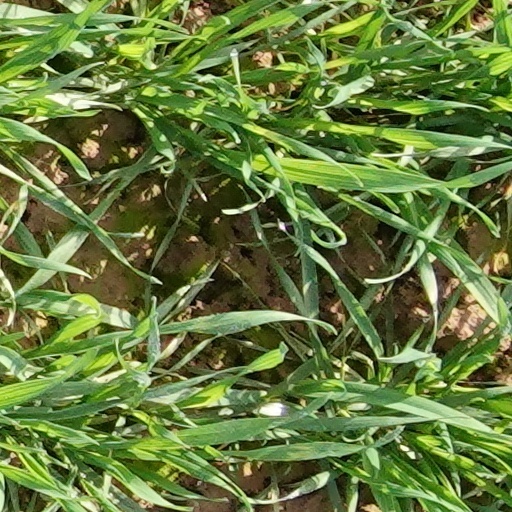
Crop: wheat